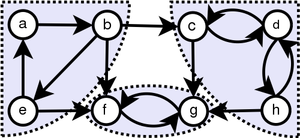
En théorie des graphes, une composante fortement connexe d'un graphe orienté G est un sous-graphe de G possédant la propriété suivante, et qui est maximal pour cette propriété : pour tout couple de nœuds dans ce sous-graphe, il existe un chemin de u à v.